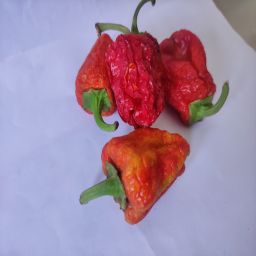
Crop: Bell Pepper
Quality: Dried